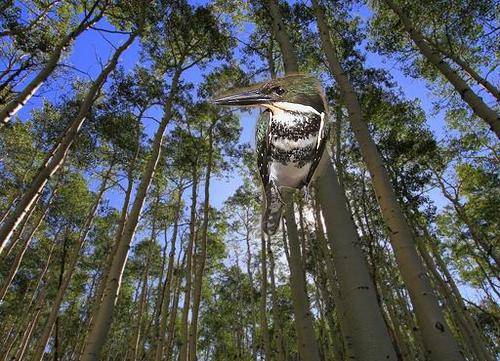
Bird species: Green_Kingfisher
Bird type: landbird
Background: land